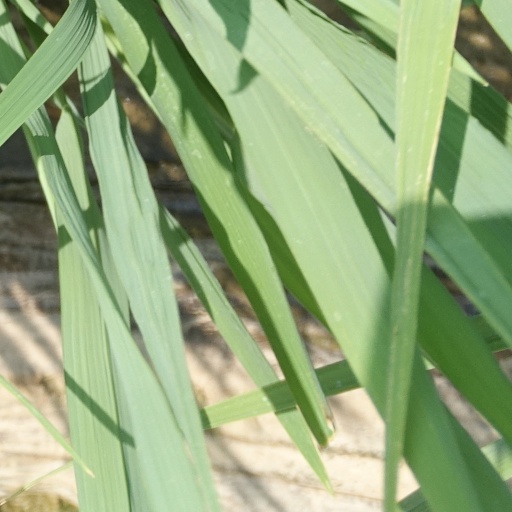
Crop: rice